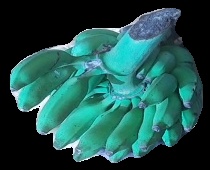
Variety: elakki-bale
Grade: grade3